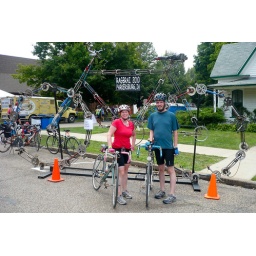
A bike made from bikes in Parkersburg, IA. Built by Scott Thorne.